Charles Frederick, Duke of Holstein-Gottorp

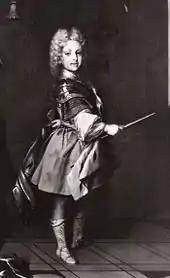
Charles Frederick as a child.

Charles Frederick was born in Sweden, the son of Frederick IV of Schleswig-Holstein-Gottorp and his consort, Hedvig Sophia, daughter of King Charles XI of Sweden. He became reigning duke in infancy, upon his father's death in 1702 at the Battle of Kliszów, co-ruling, however under guardianship till 1717, with his father's cousin King Frederick IV of Denmark in the Duchy of Holstein, a Holy Roman imperial fief, and the Duchy of Schleswig, a Danish fief, there as a vassal to the Danish-Norwegian king. All his life he was a legitimate claimant to the throne of Sweden, as "pro forma" heir to Charles XII, who was his maternal uncle.